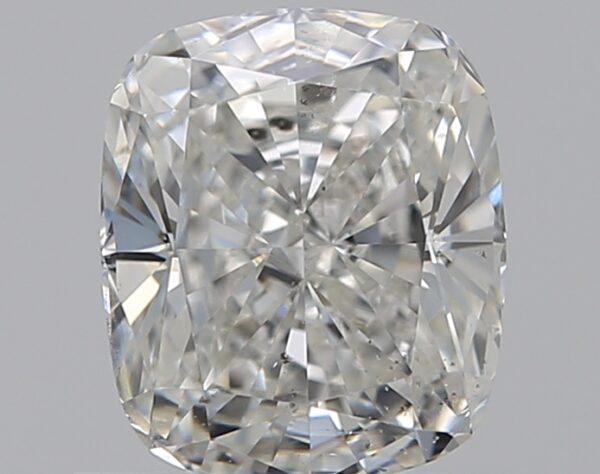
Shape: cushion
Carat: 1
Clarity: SI1
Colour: H
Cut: EX
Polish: EX
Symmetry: EX
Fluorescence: N
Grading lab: GIA
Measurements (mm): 6.29 x 5.35 x 3.52